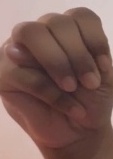
ASL sign: M